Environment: real
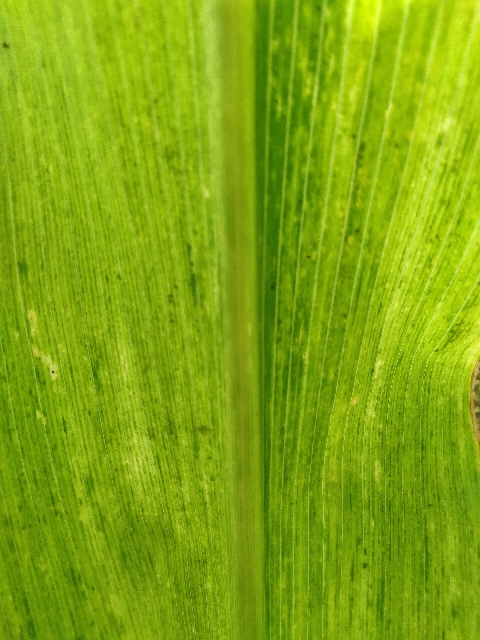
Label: lethal_necrosis